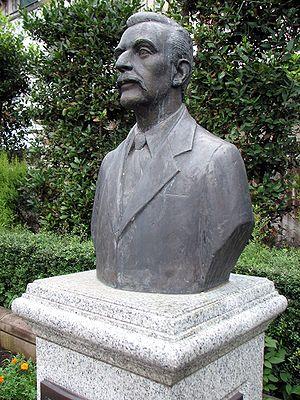
Lafcadio Hearn est un écrivain irlandais qui prit ensuite la nationalité japonaise sous le nom de Yakumo Koizumi.